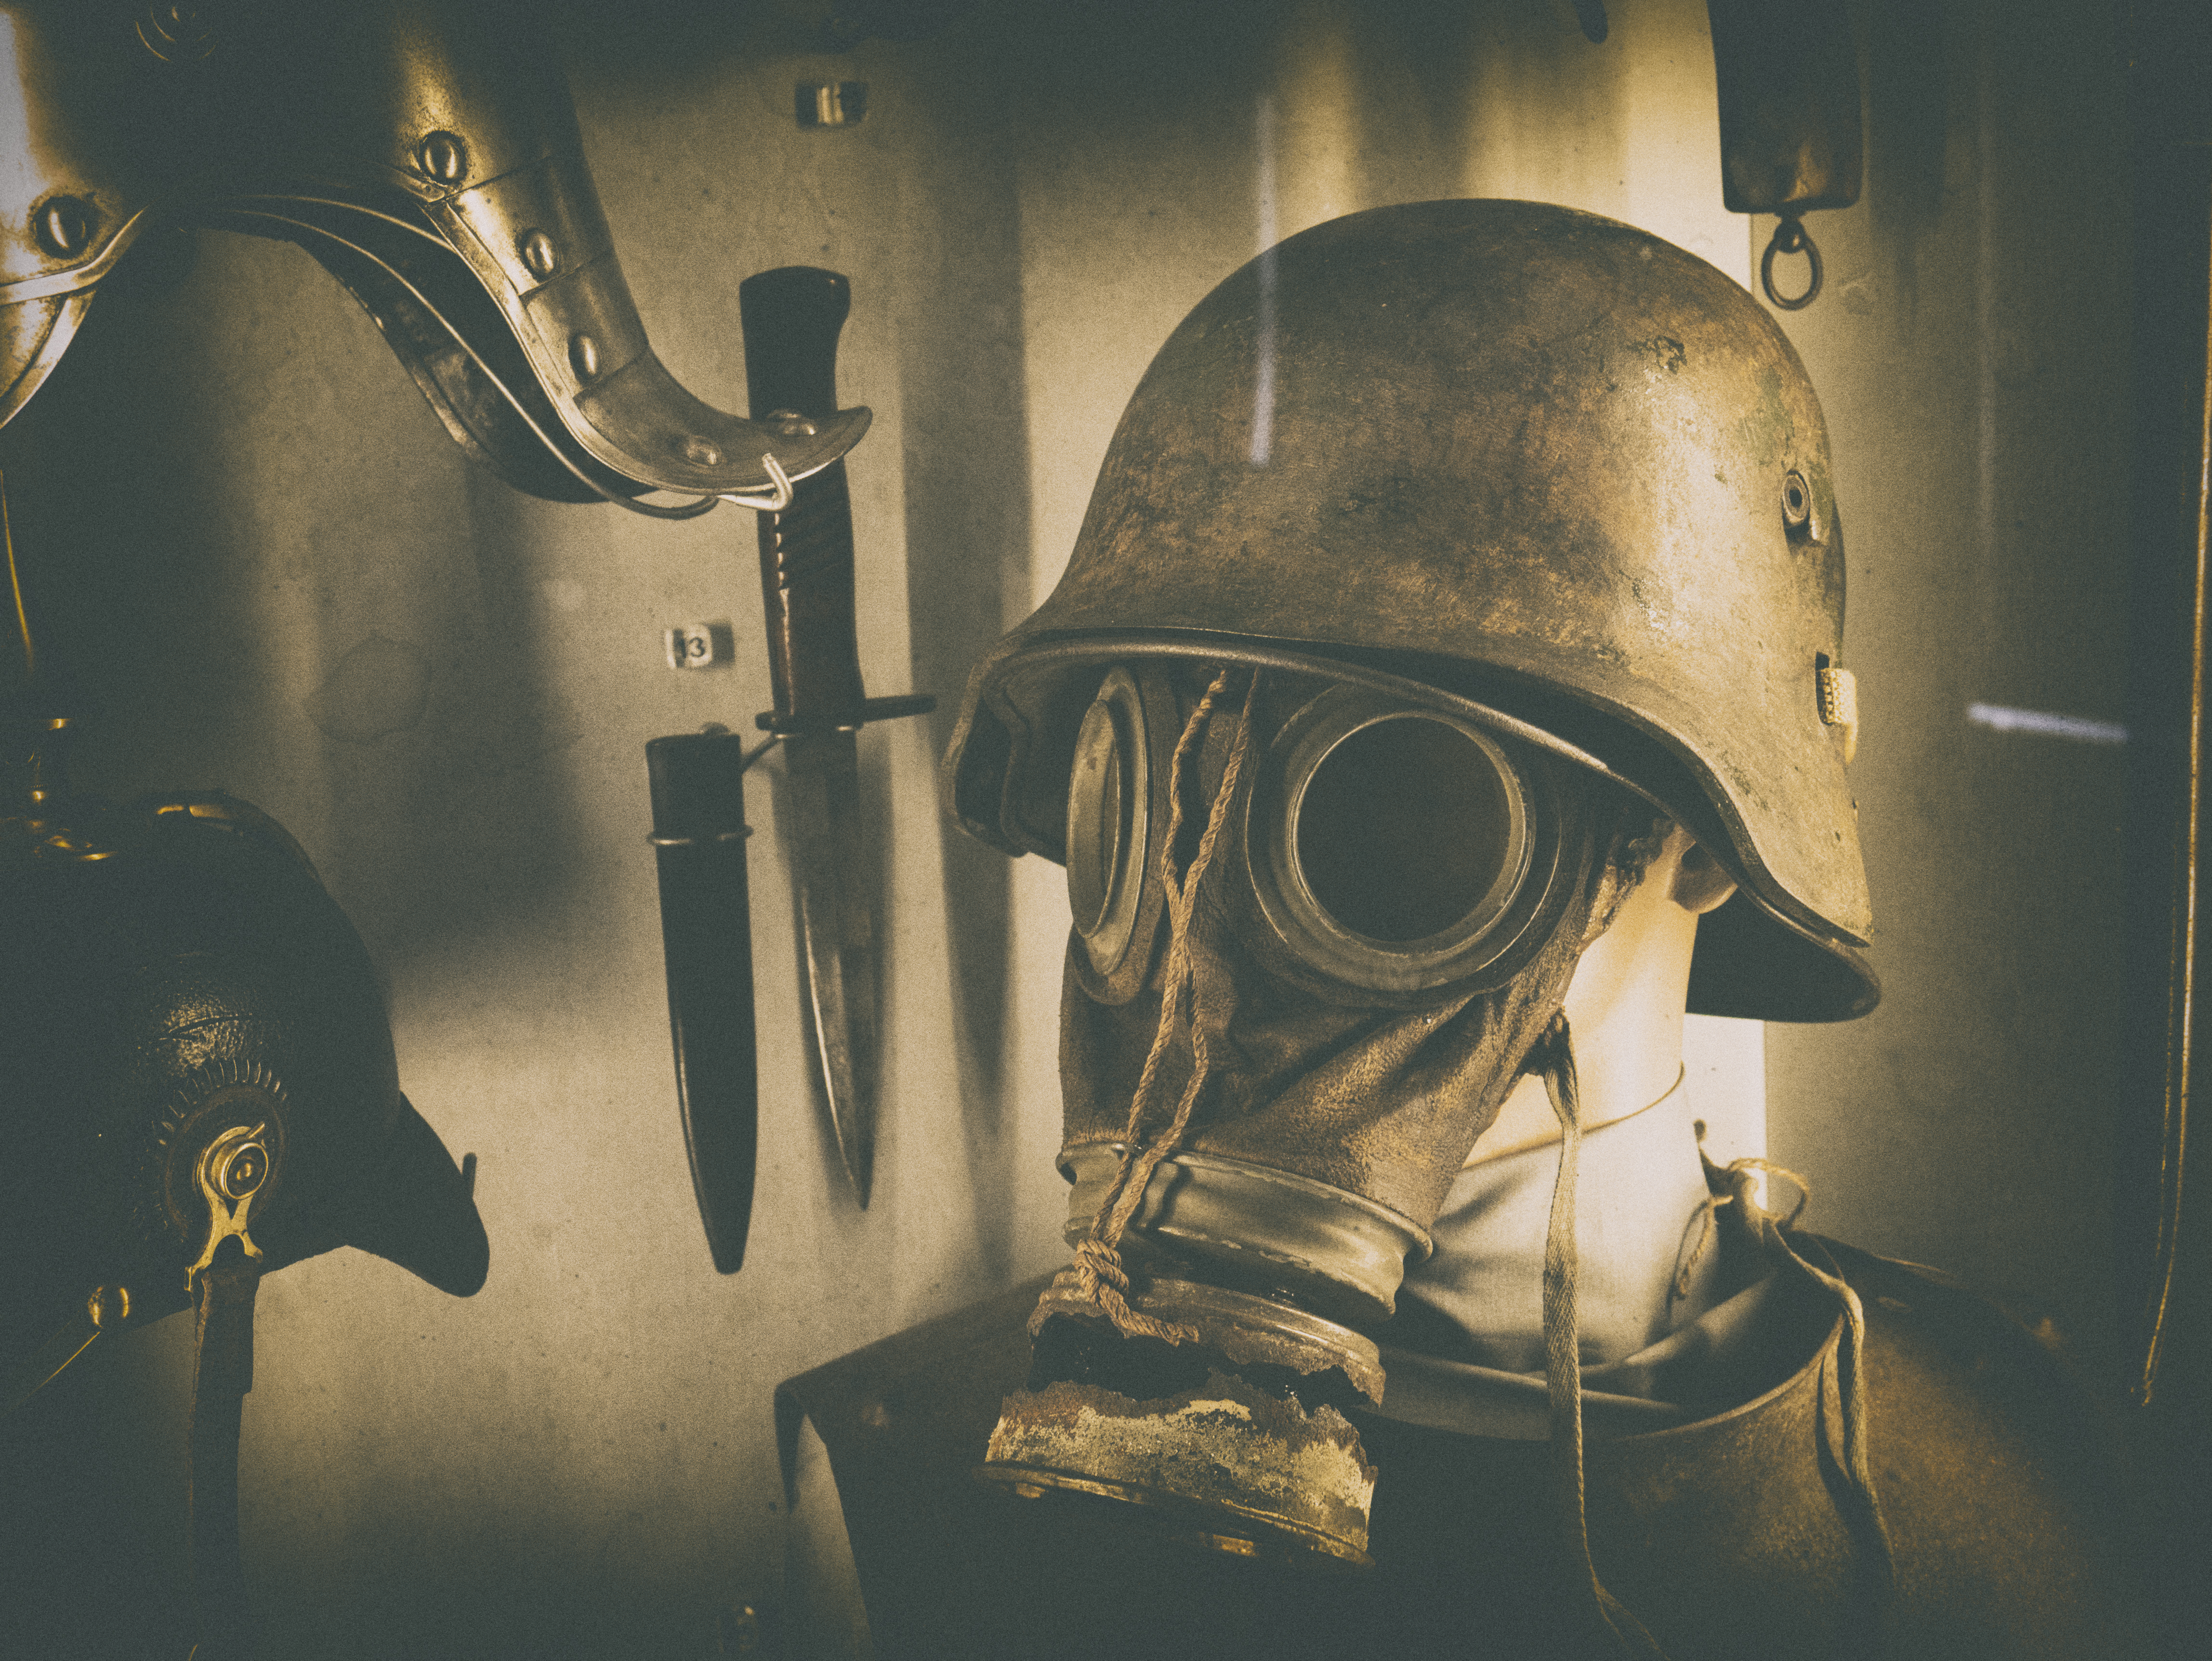
light, darkness, clothing, art, illustration, costume